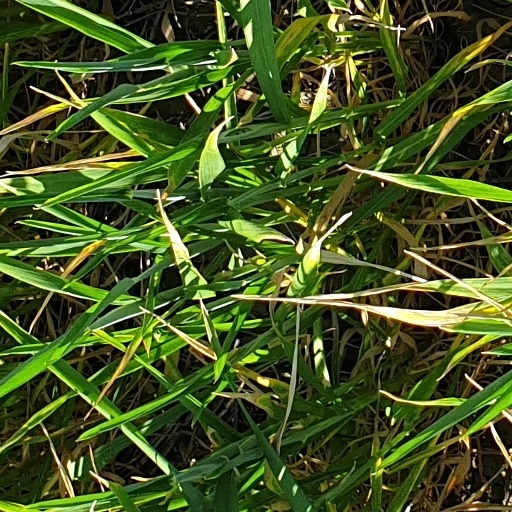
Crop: wheat